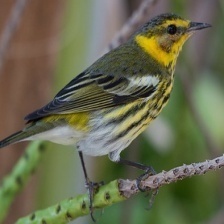
Species: CAPE MAY WARBLER
Scientific name: SETOPHAGA TIGRINA